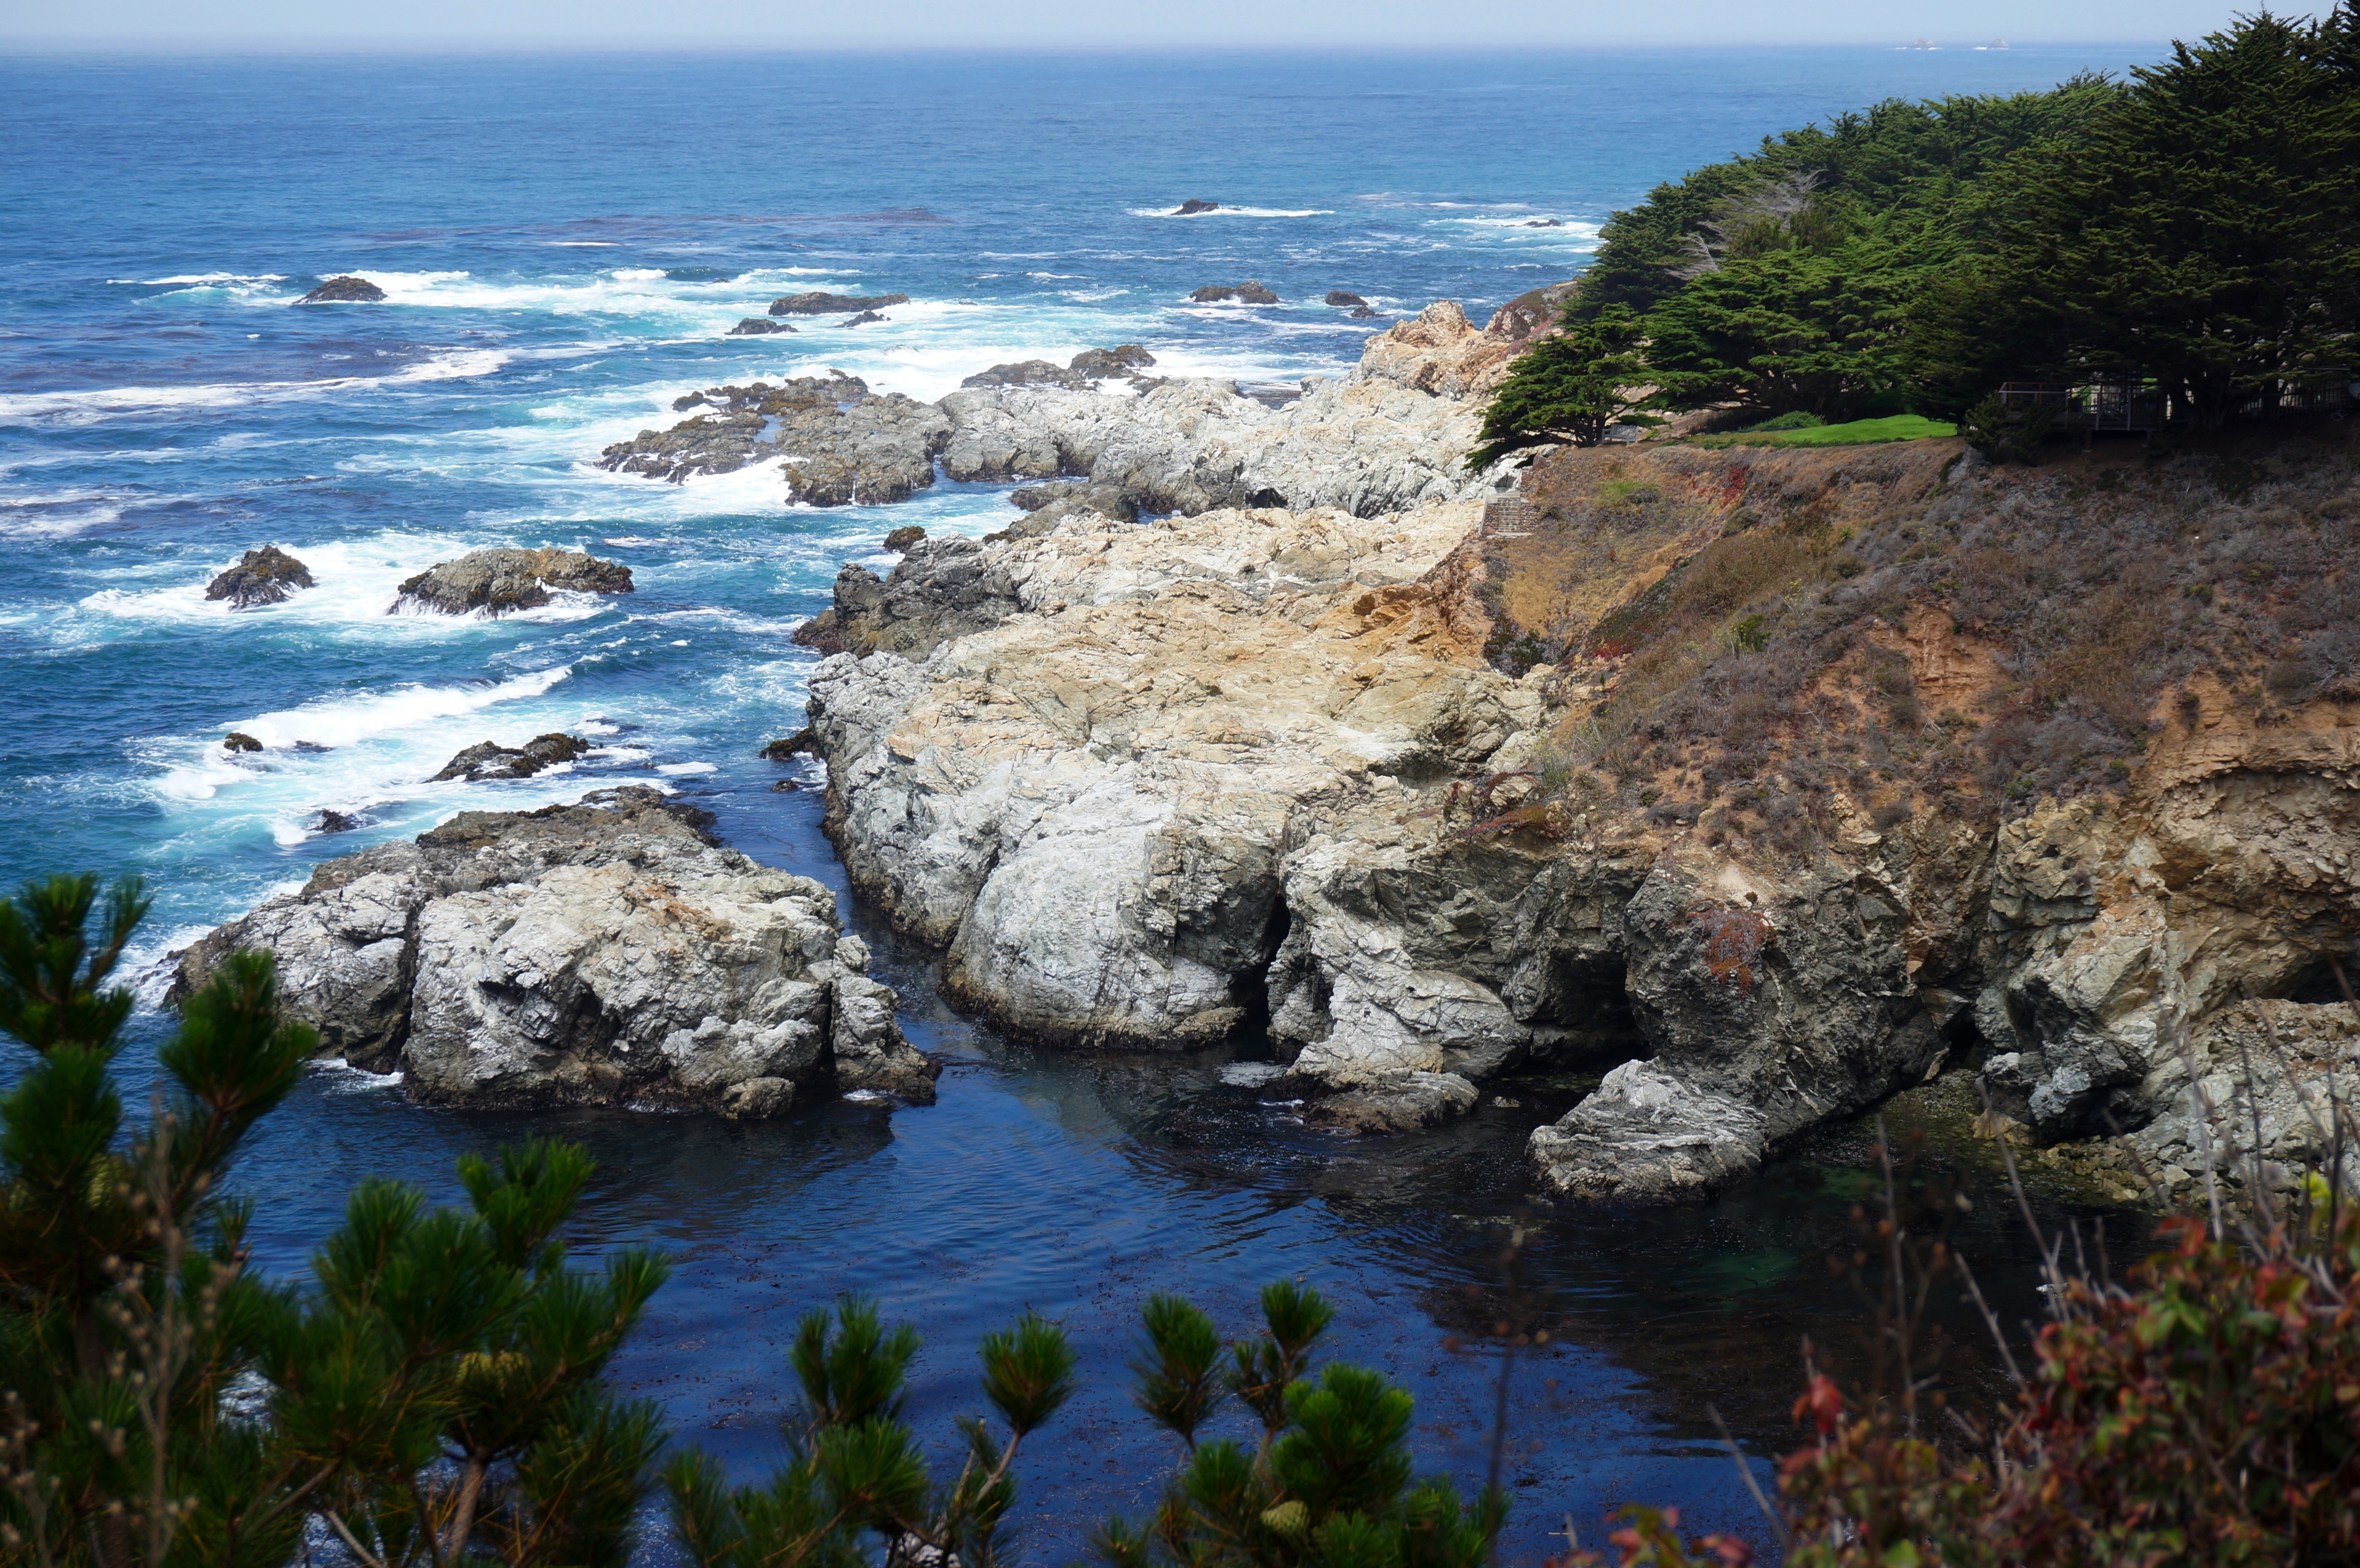
beach, landscape, sea, coast, water, rock, ocean, shore, wave, coastal, cliff, cove, bay, terrain, california, body of water, united states, views, cape, landform, geographical feature